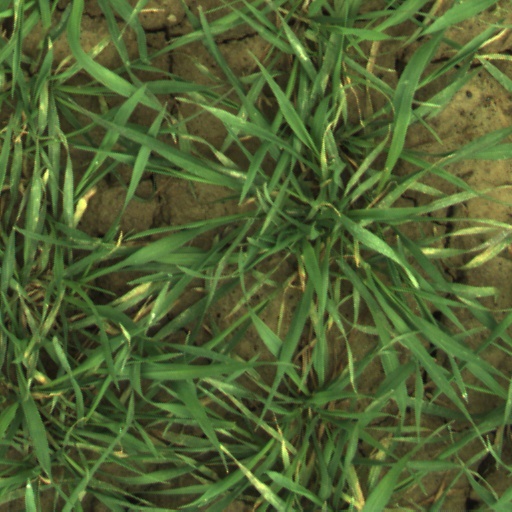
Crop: wheat